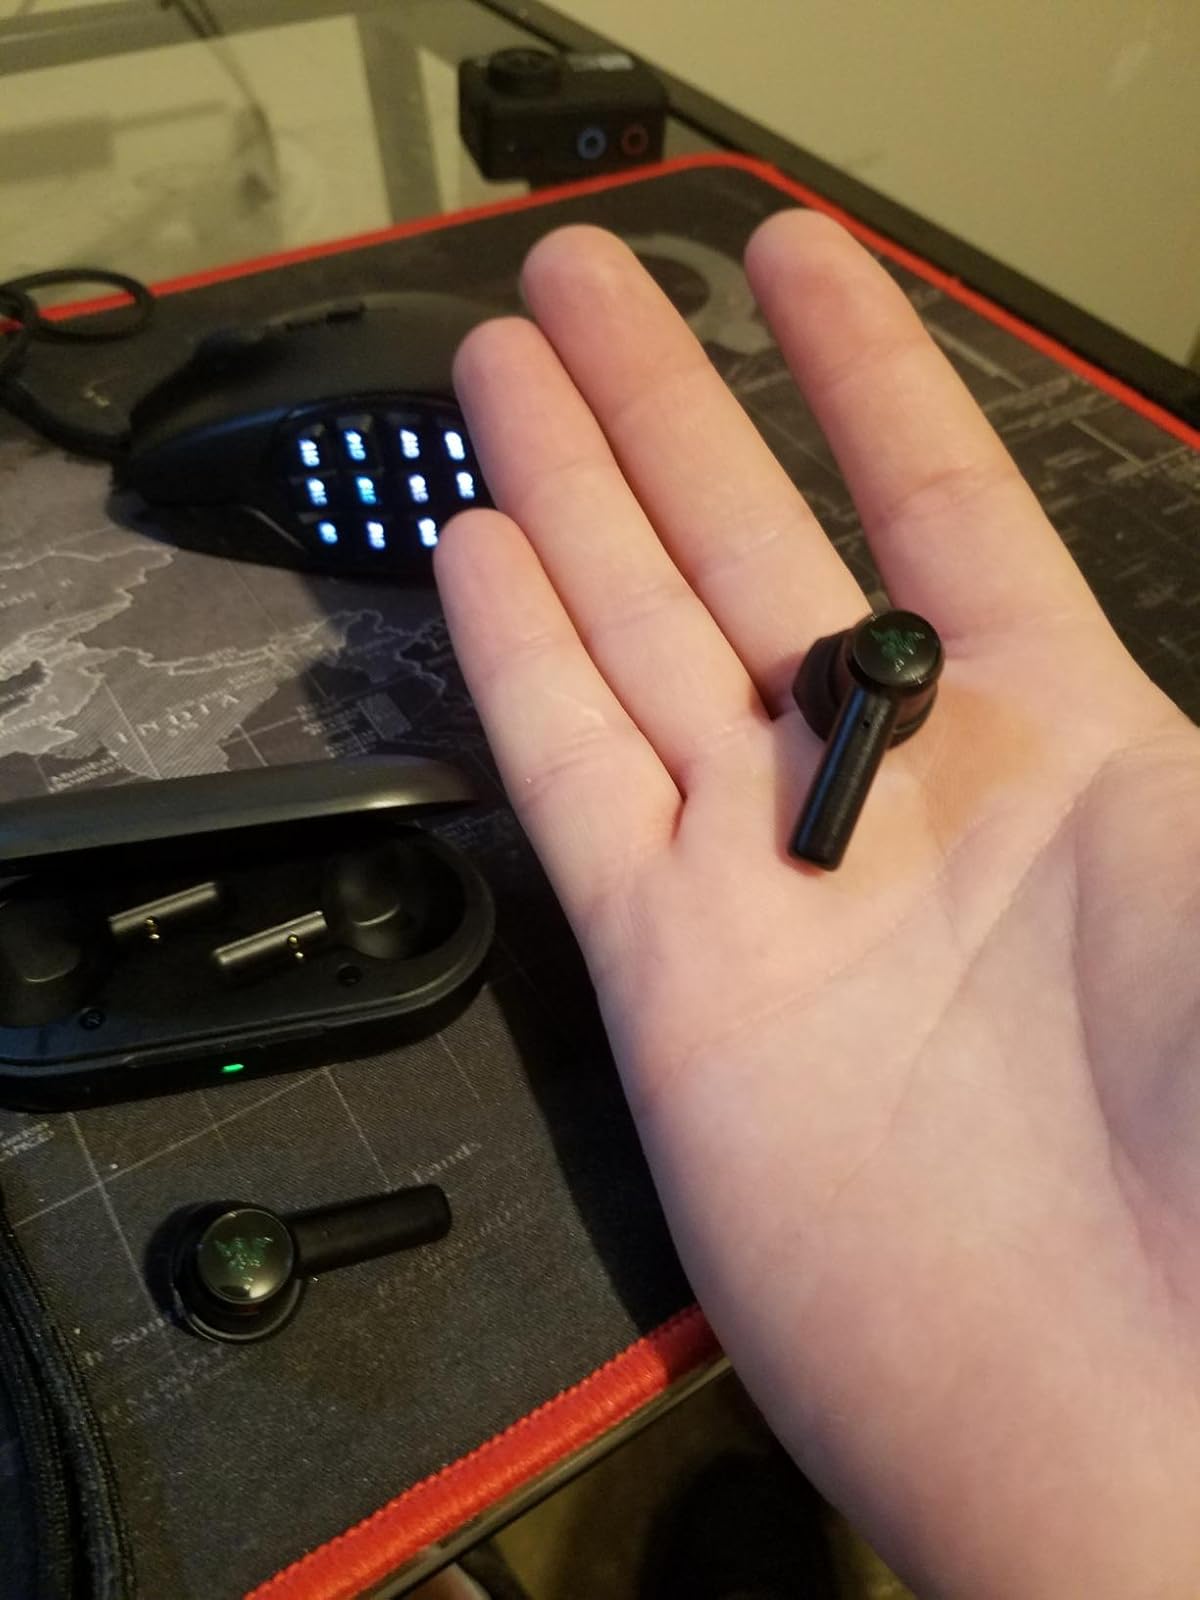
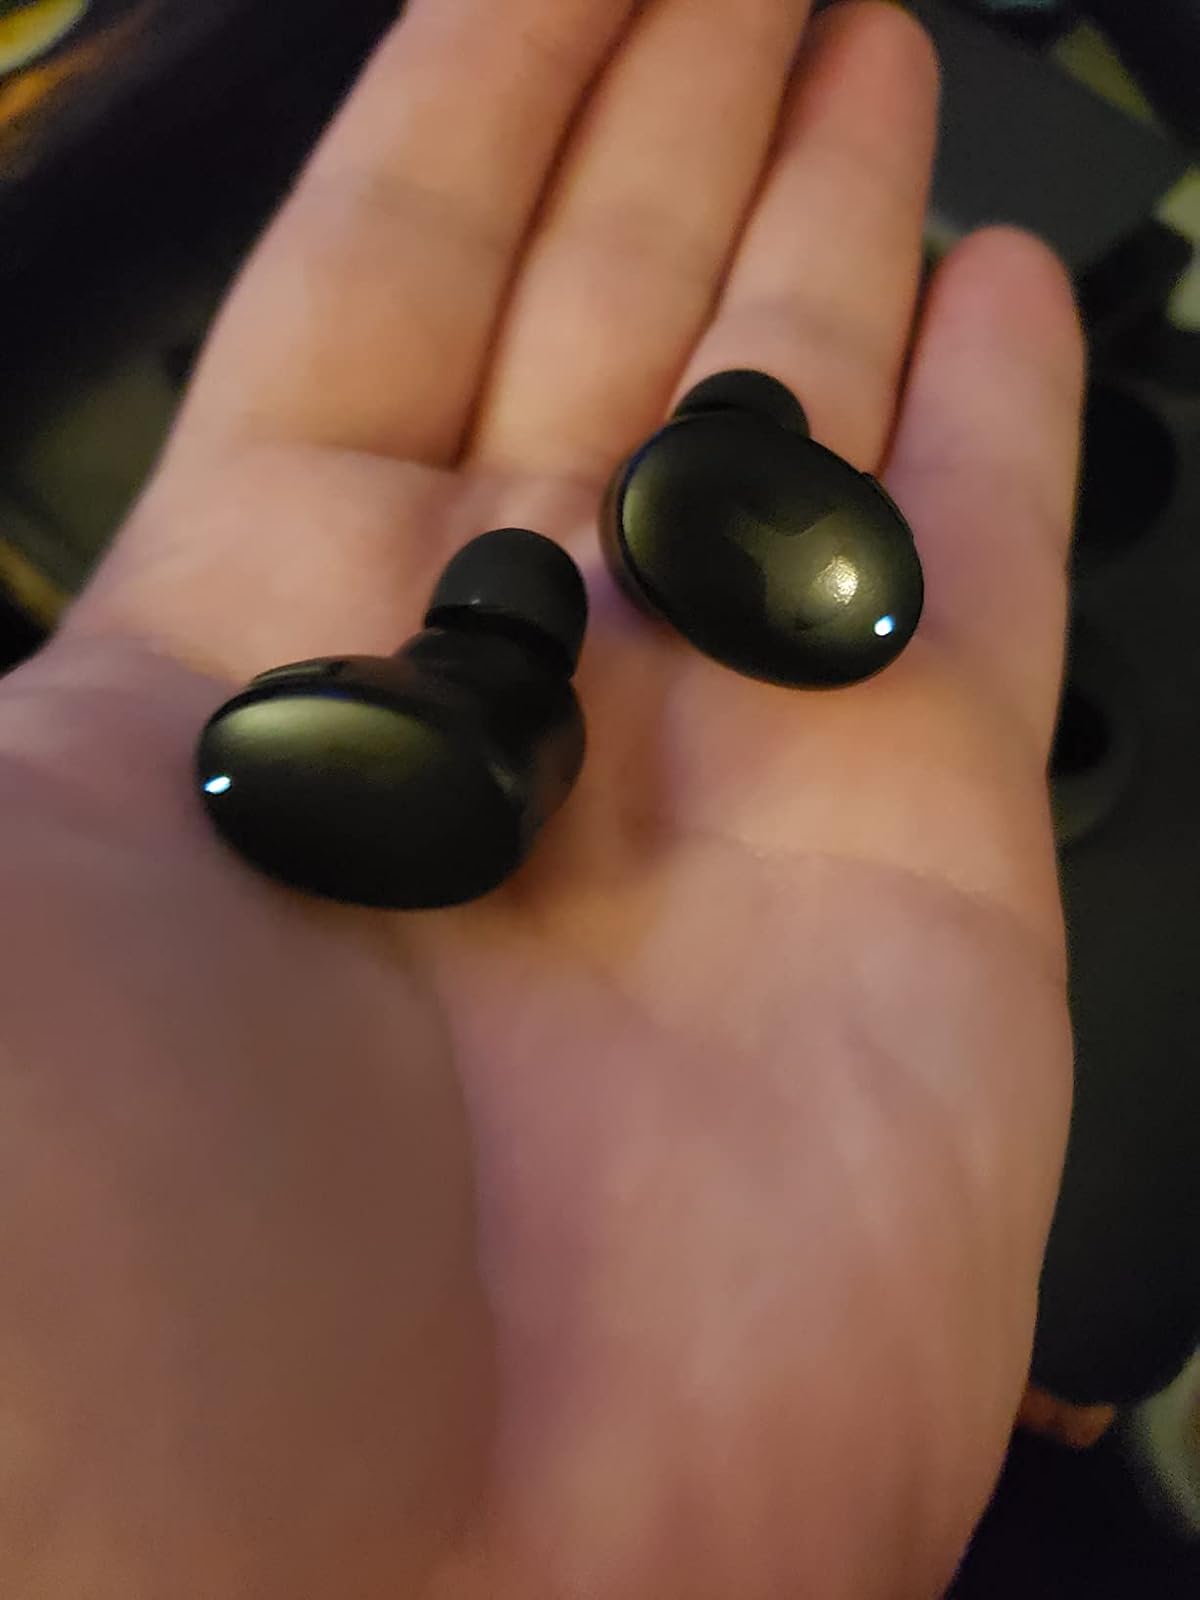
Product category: earbuds
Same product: no